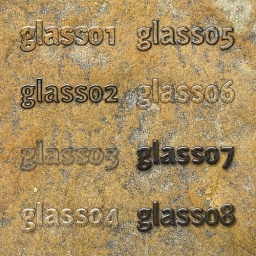
glass over rock